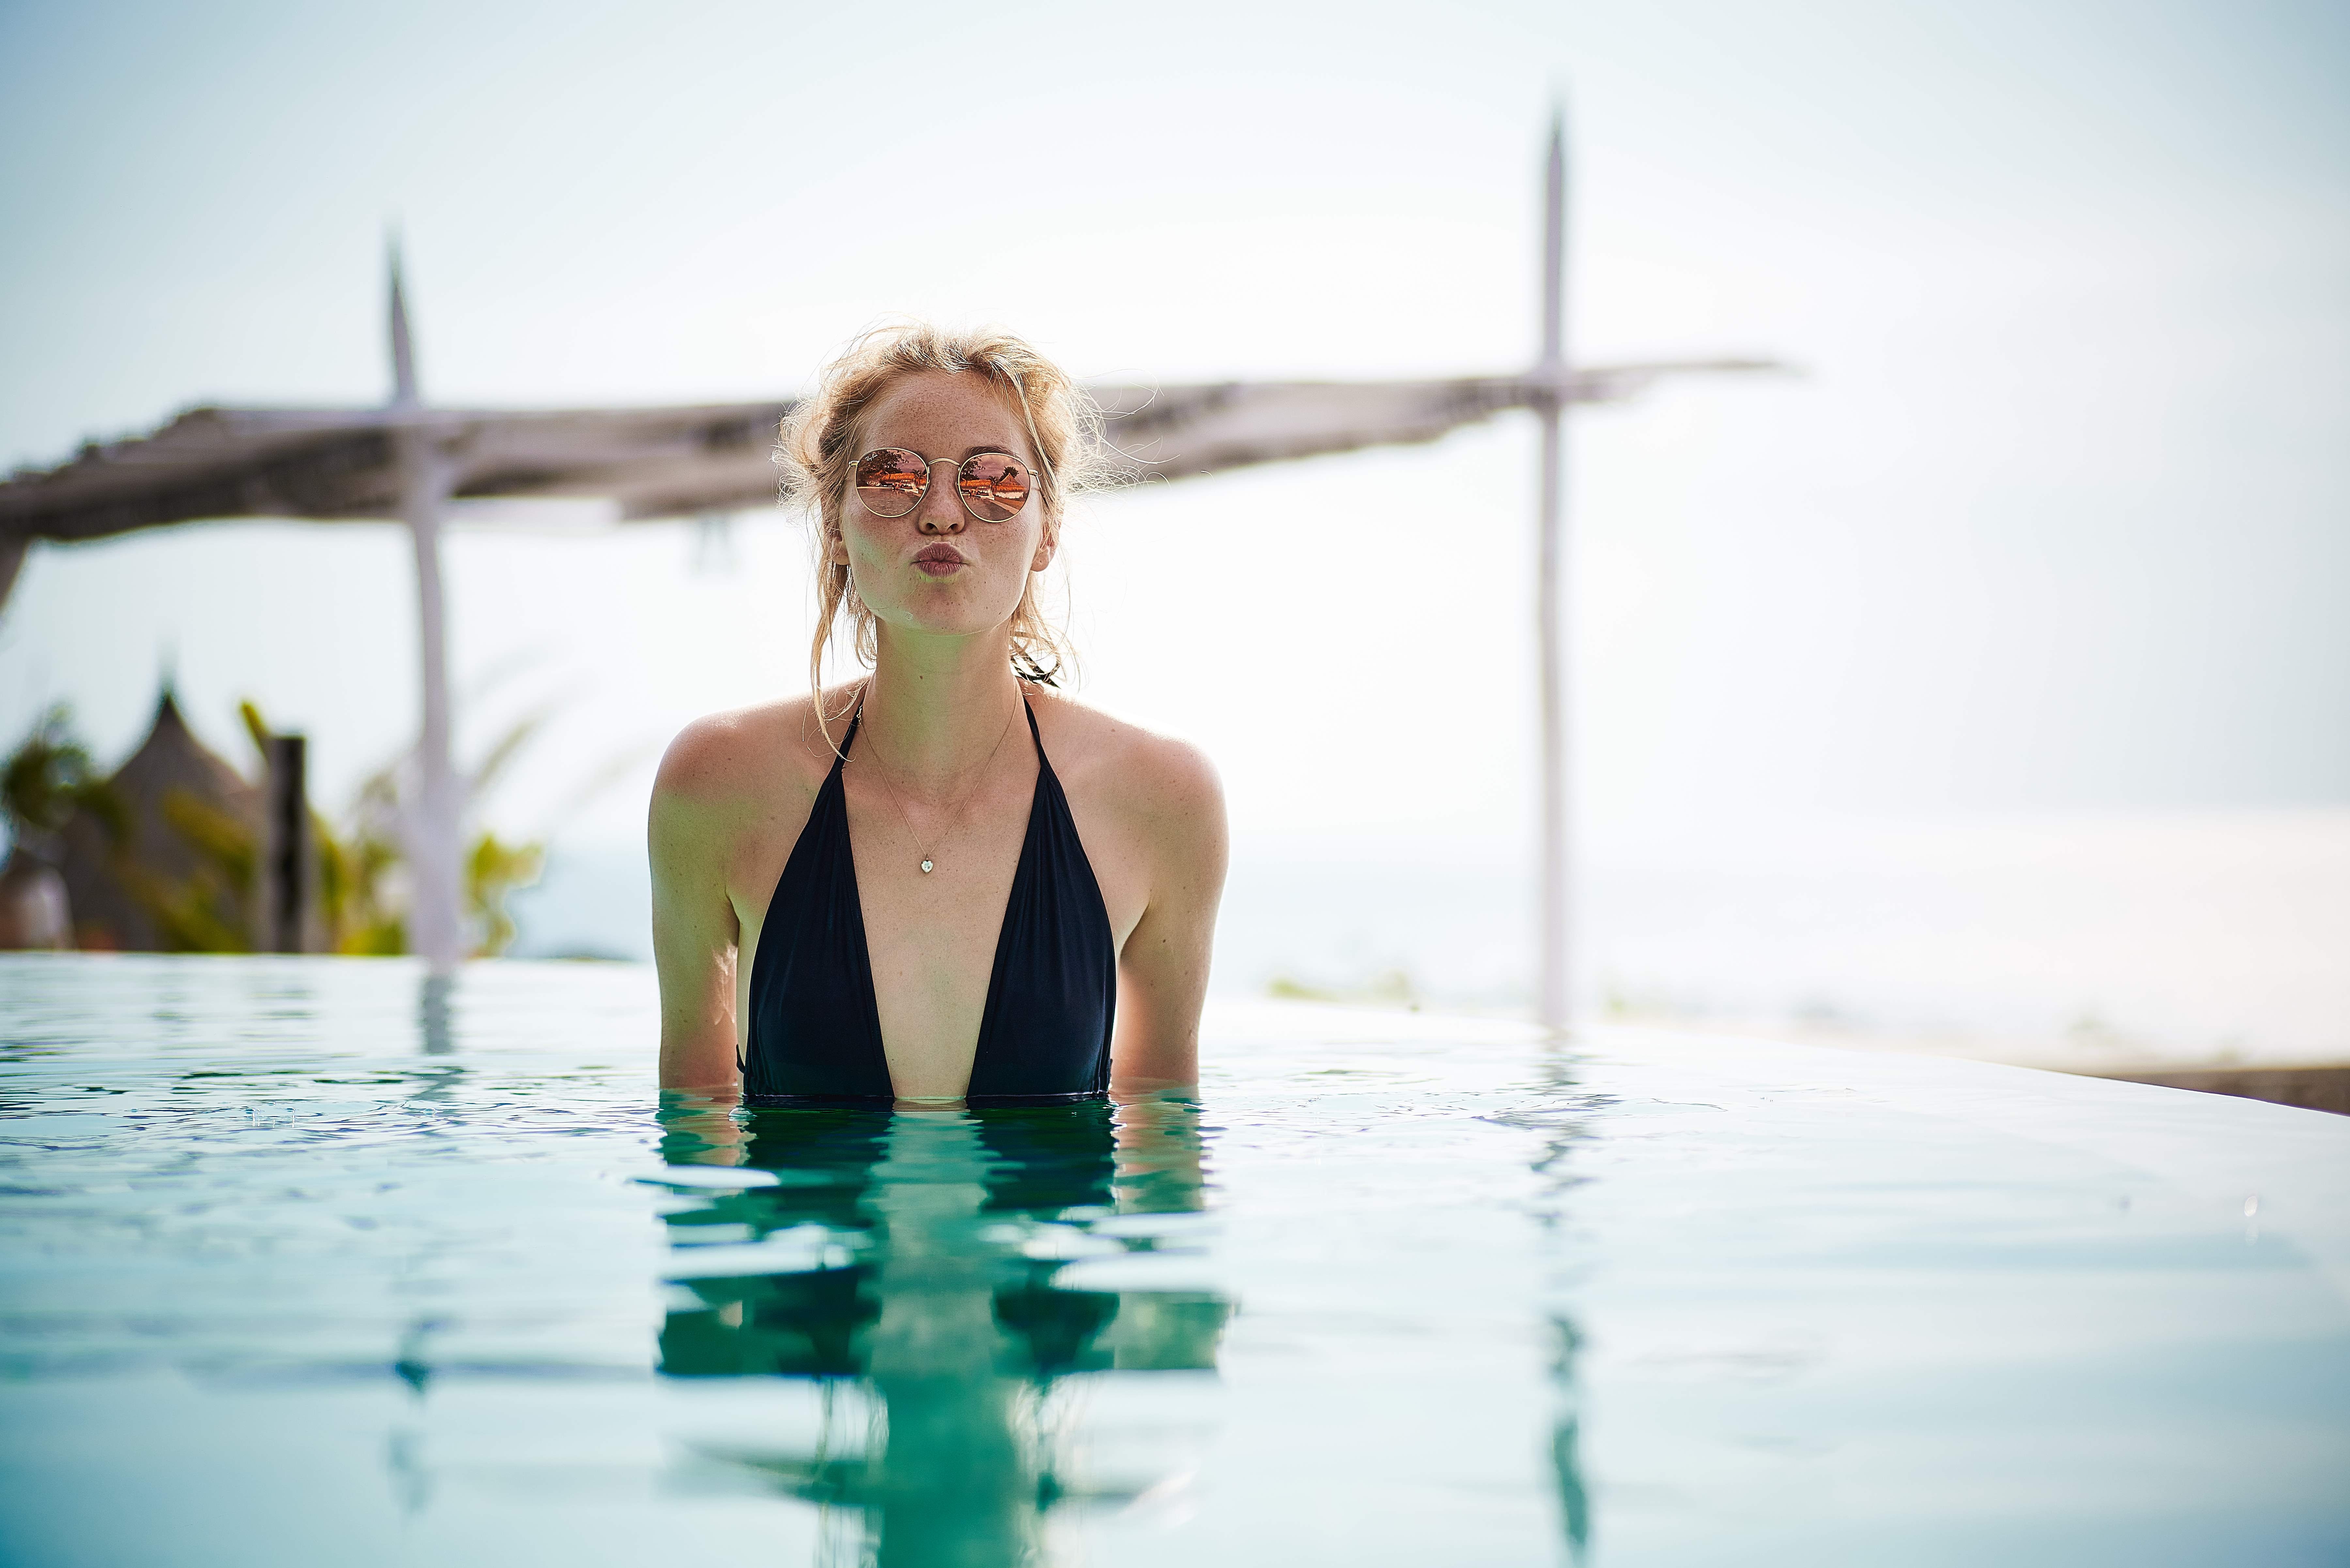
people, girl, woman, pool, model, bikini, swimming, bathing suit, sunglasses, beauty, photo shoot, kisses, physical fitness